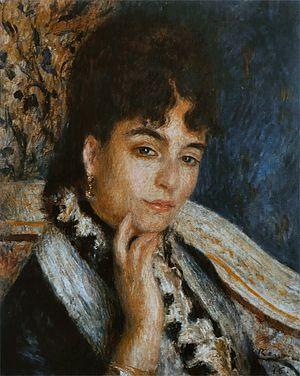
Louis Marchand des Raux est un artiste peintre et lithographe français né le 12 décembre 1902 à Fondettes en Indre-et-Loire, mort le 13 janvier 2000.
Alphonse Daudet, né le 13 mai 1840 à Nîmes et mort le 16 décembre 1897 à Paris, est un écrivain et auteur dramatique français.